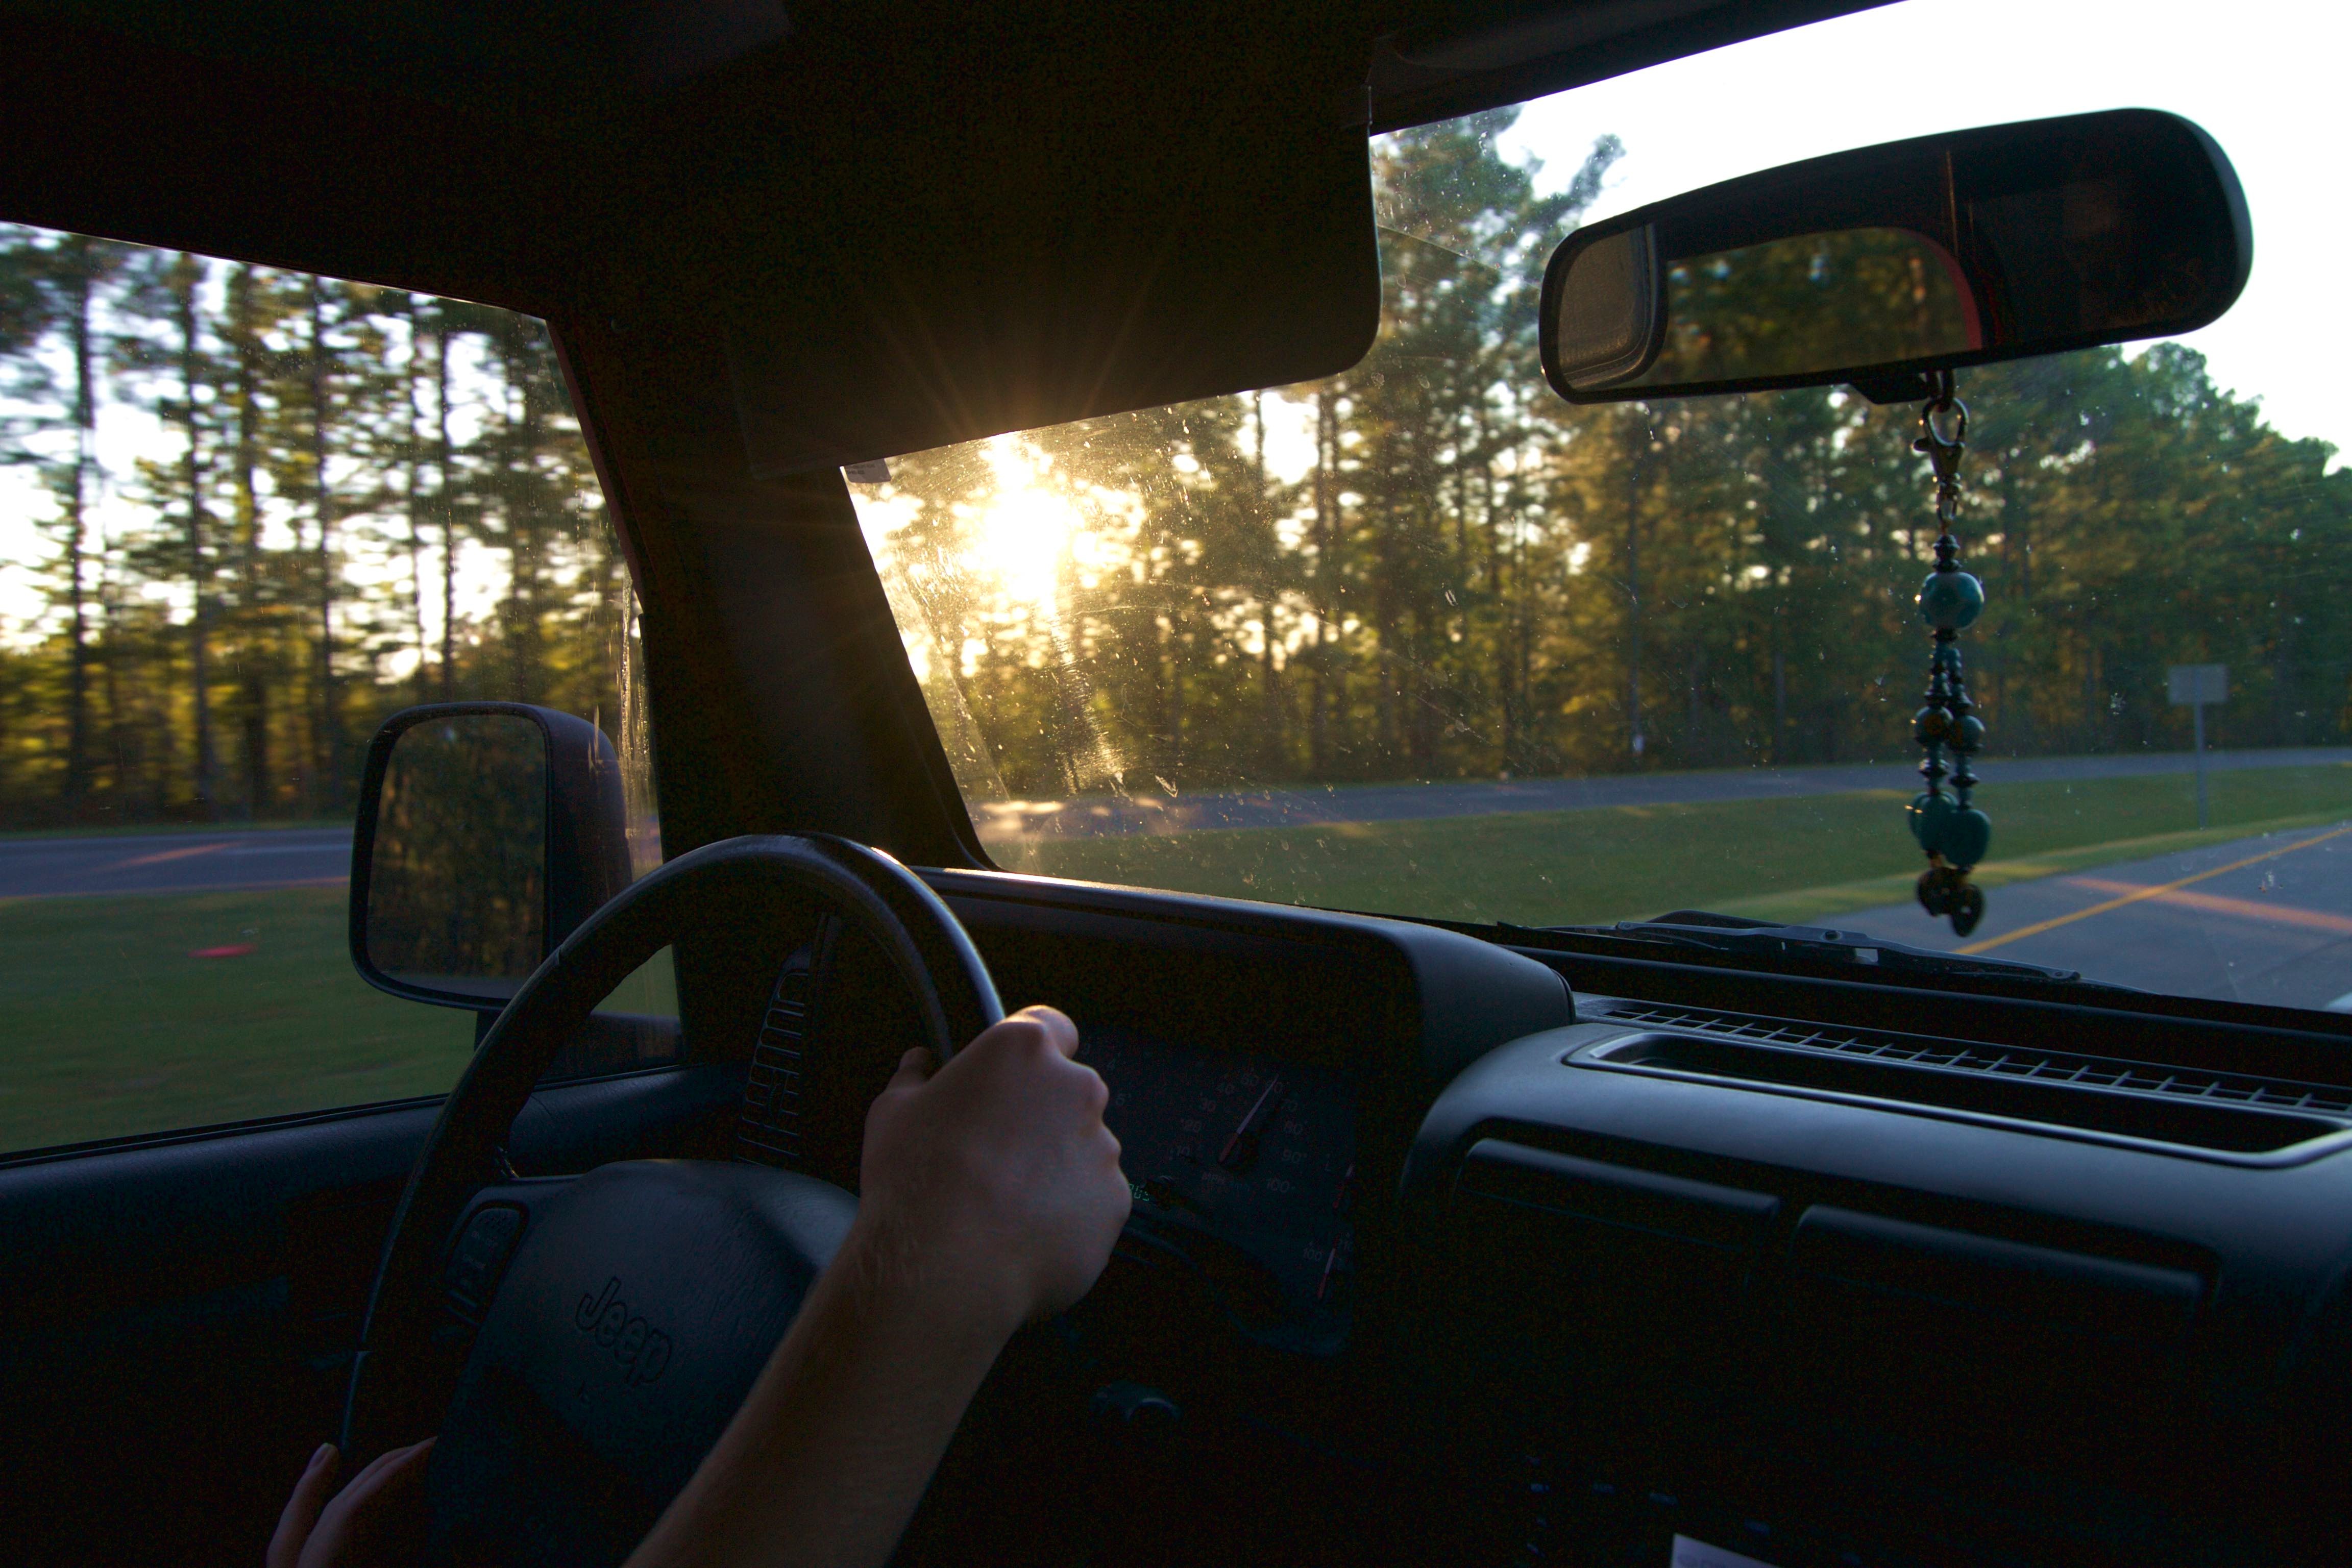
car, window, glass, driving, vehicle, windshield, bumper, rear view mirror, road trip, automobile make, automotive exterior, automotive window part